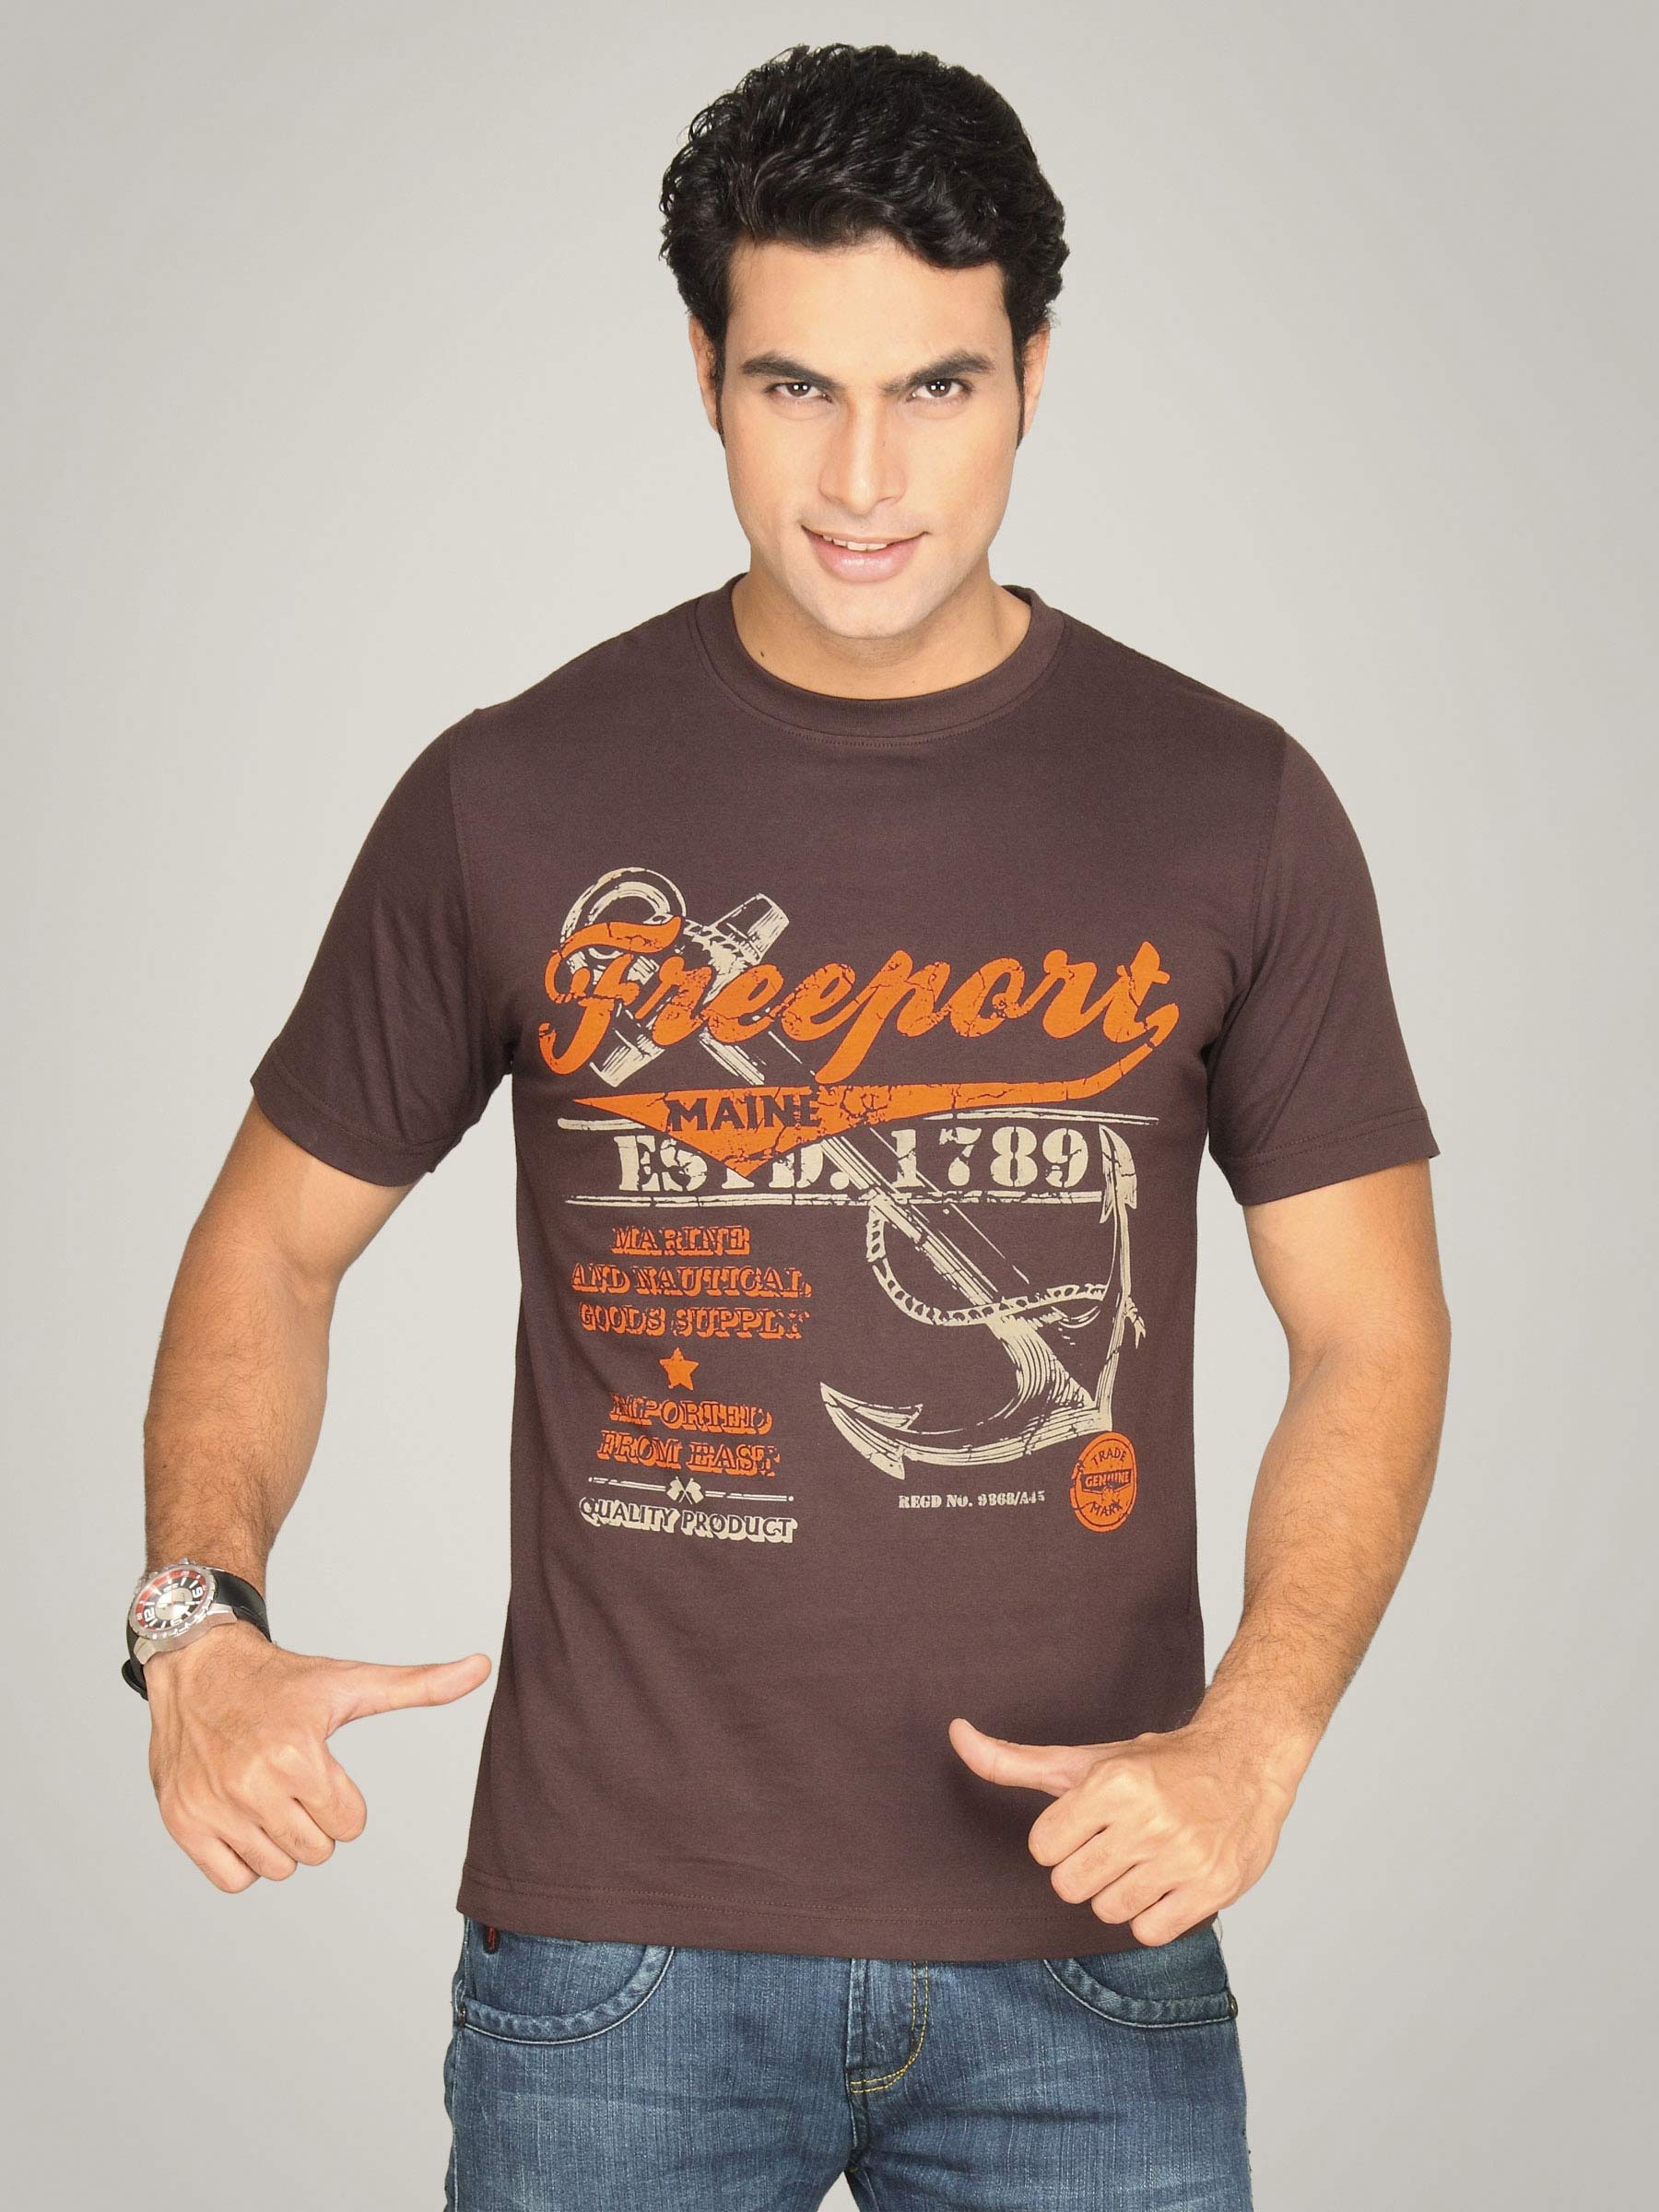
Locomotive Men's Round Neck Brown T-shirt
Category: Apparel / Topwear / Tshirts
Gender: Men
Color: Brown
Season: Summer 2011
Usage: Casual